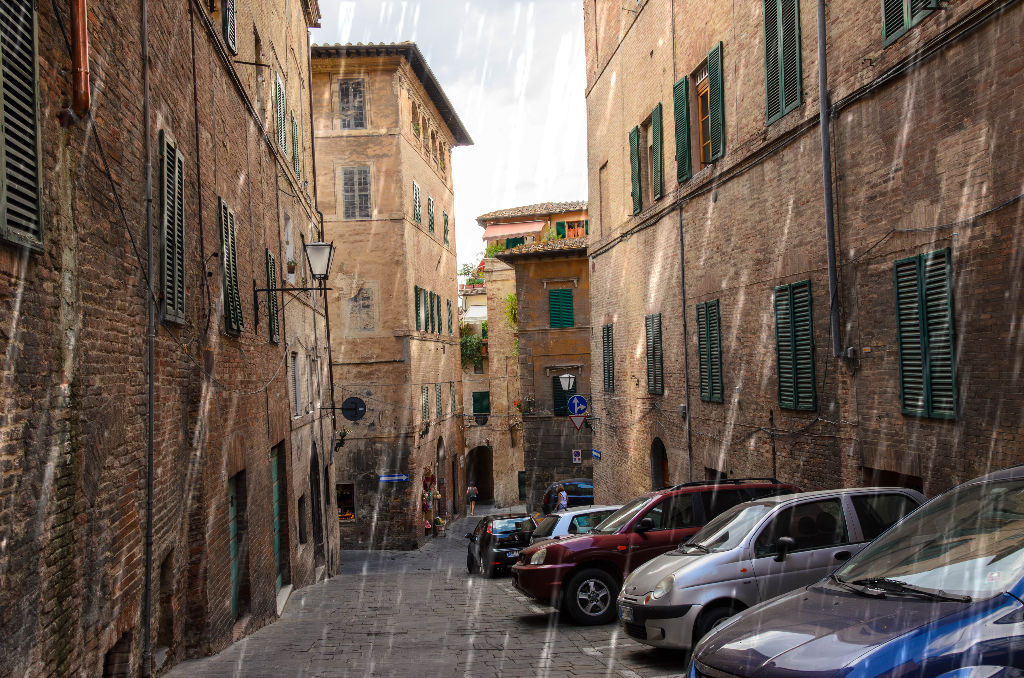
Distortion: rain